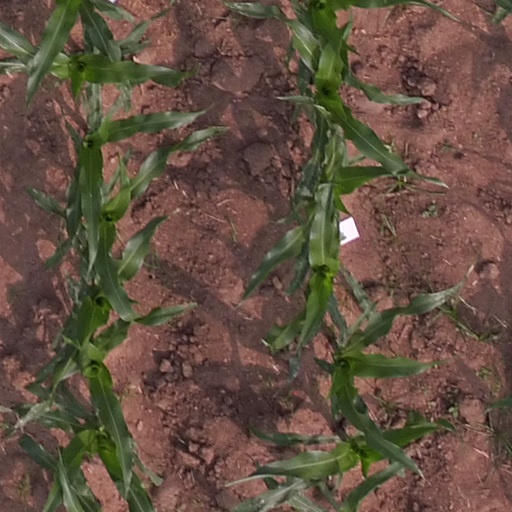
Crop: maize; corn